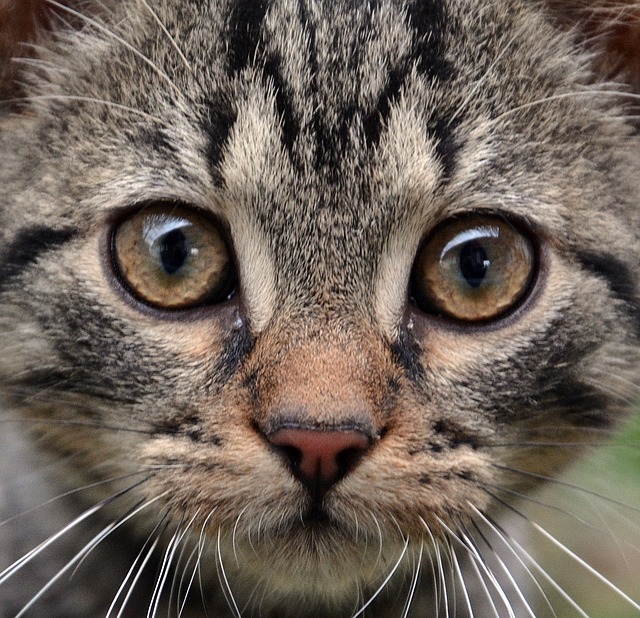
Label: gatto